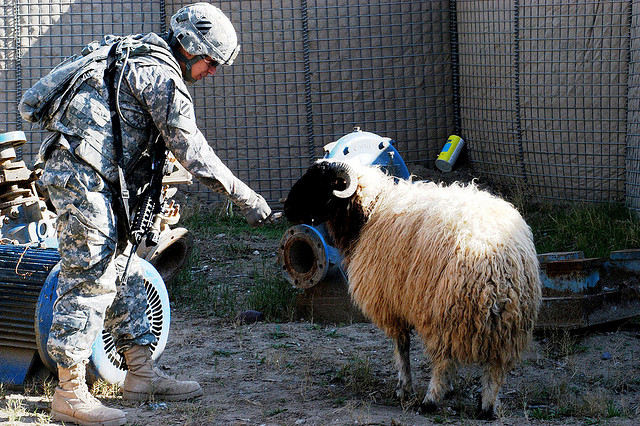
user: Given an image and a question. Answer the question in a short answer. Question: What is the profession of the man in this photo? Short Answer:
assistant: soldier